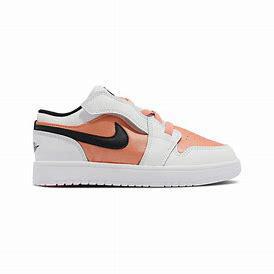
Brand: Jordan
Model: 1 Alt